Zeno Saltini

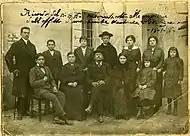
The Saltini's in a photograph dated 18 January 1916

Zeno Saltini was born in Fossoli in 1900 as the ninth of twelve children to the rich landowners Cesare Saltini and Filomena Rigi. His older sister was Maria Anna Saltini Testi, who founded a religious order and later was proclaimed as venerable. Three of his brothers would later enter the religious life.